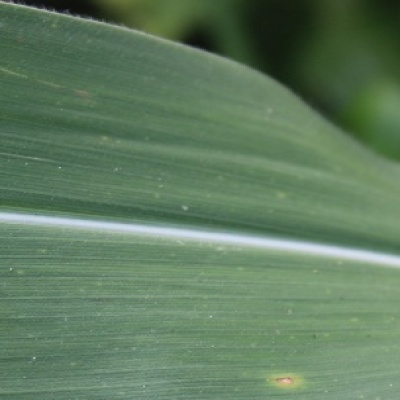
Label: Corn_(Maize)___Leaf_Spot